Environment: lab
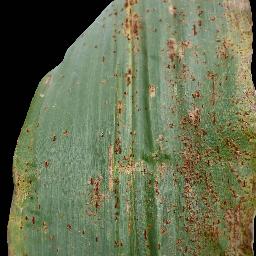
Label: common_rust